Africa-Europe Group for Interdisciplinary Studies

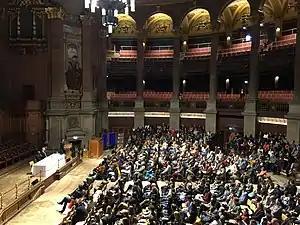
Opening of the ECAS Conference 2019, McEwan Hall, University of Edinburgh. On stage from the left Mamadou Diouf (Columbia University), Thomas Molony (University of Edinburgh) and Amanda Hammar (AEGIS president, Centre of African Studies, Copenhagen).

AEGIS is a research network of European centres on African studies in the fields of social science and humanities. AEGIS' main goal is to improve understanding about contemporary African societies.